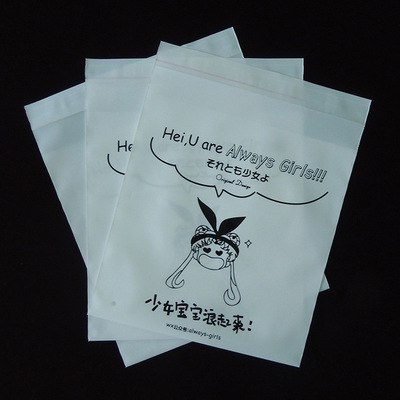
Label: plastic